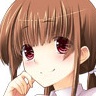
Portrait style: Anime Portrait